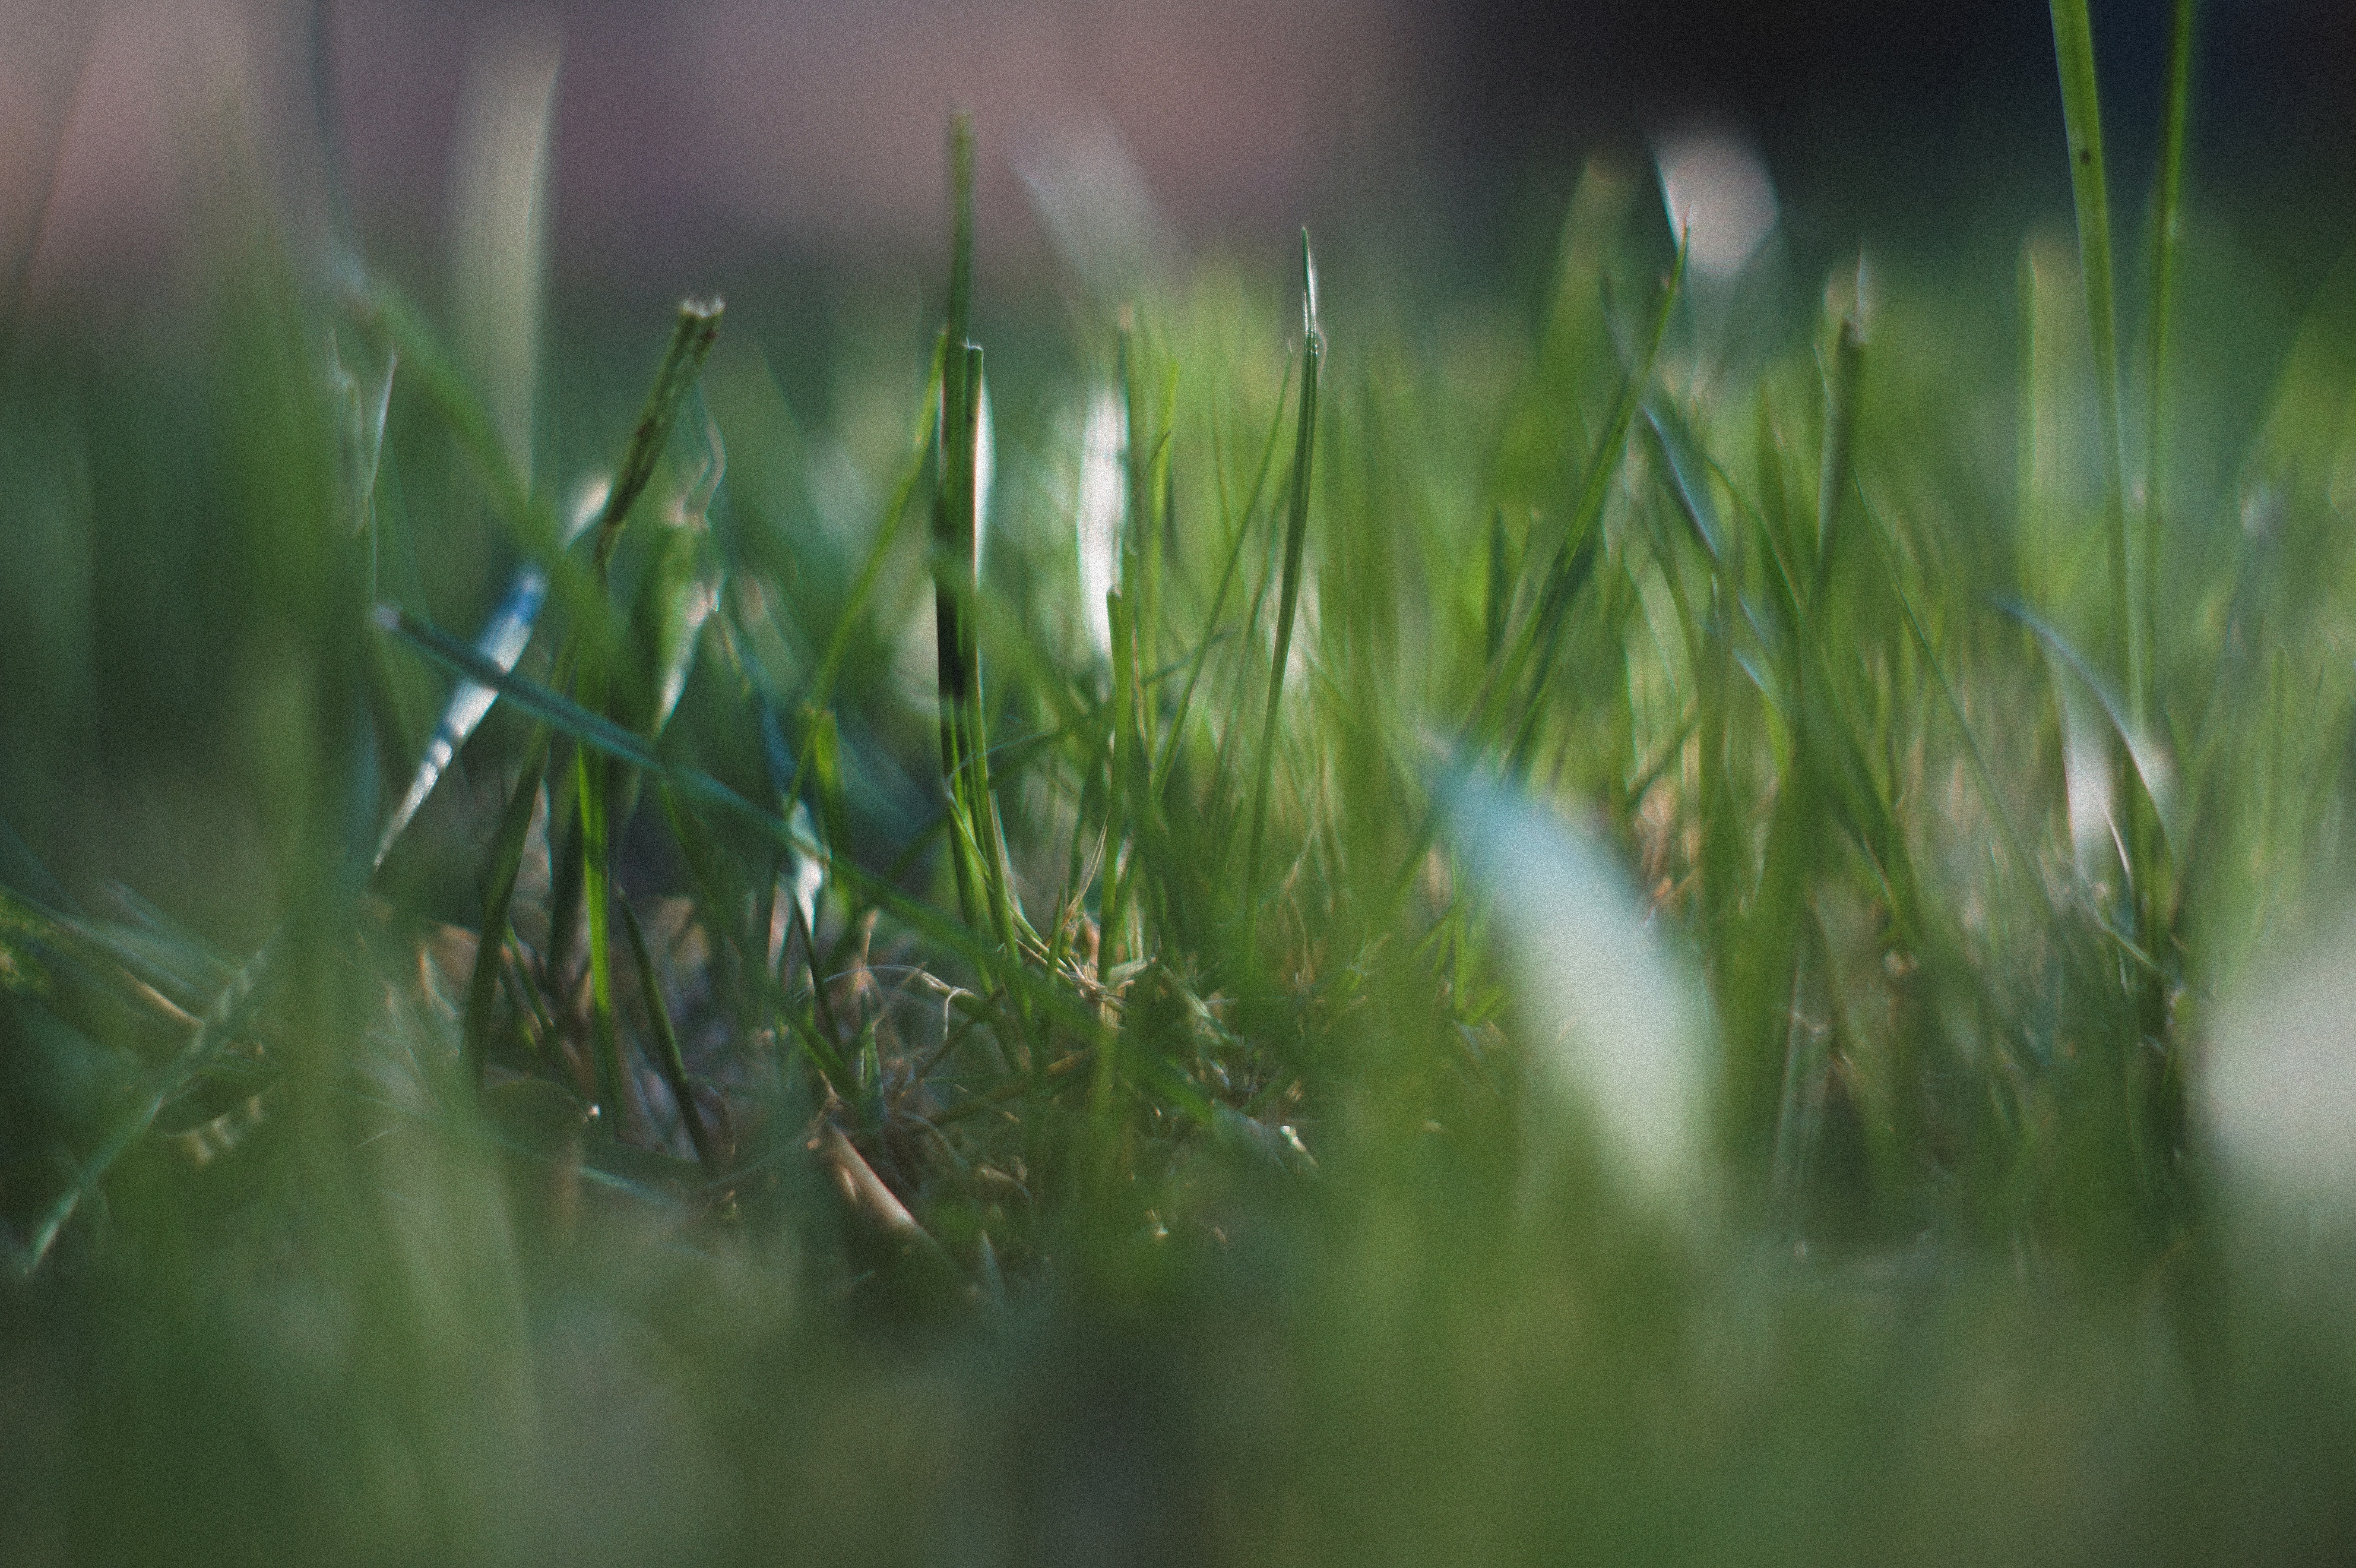
water, nature, grass, branch, drop, dew, plant, lawn, meadow, sunlight, leaf, flower, green, moisture, macro photography, grass family, plant stem